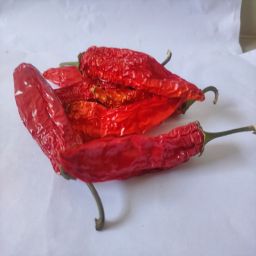
Crop: New Mexico Green Chile
Quality: Dried